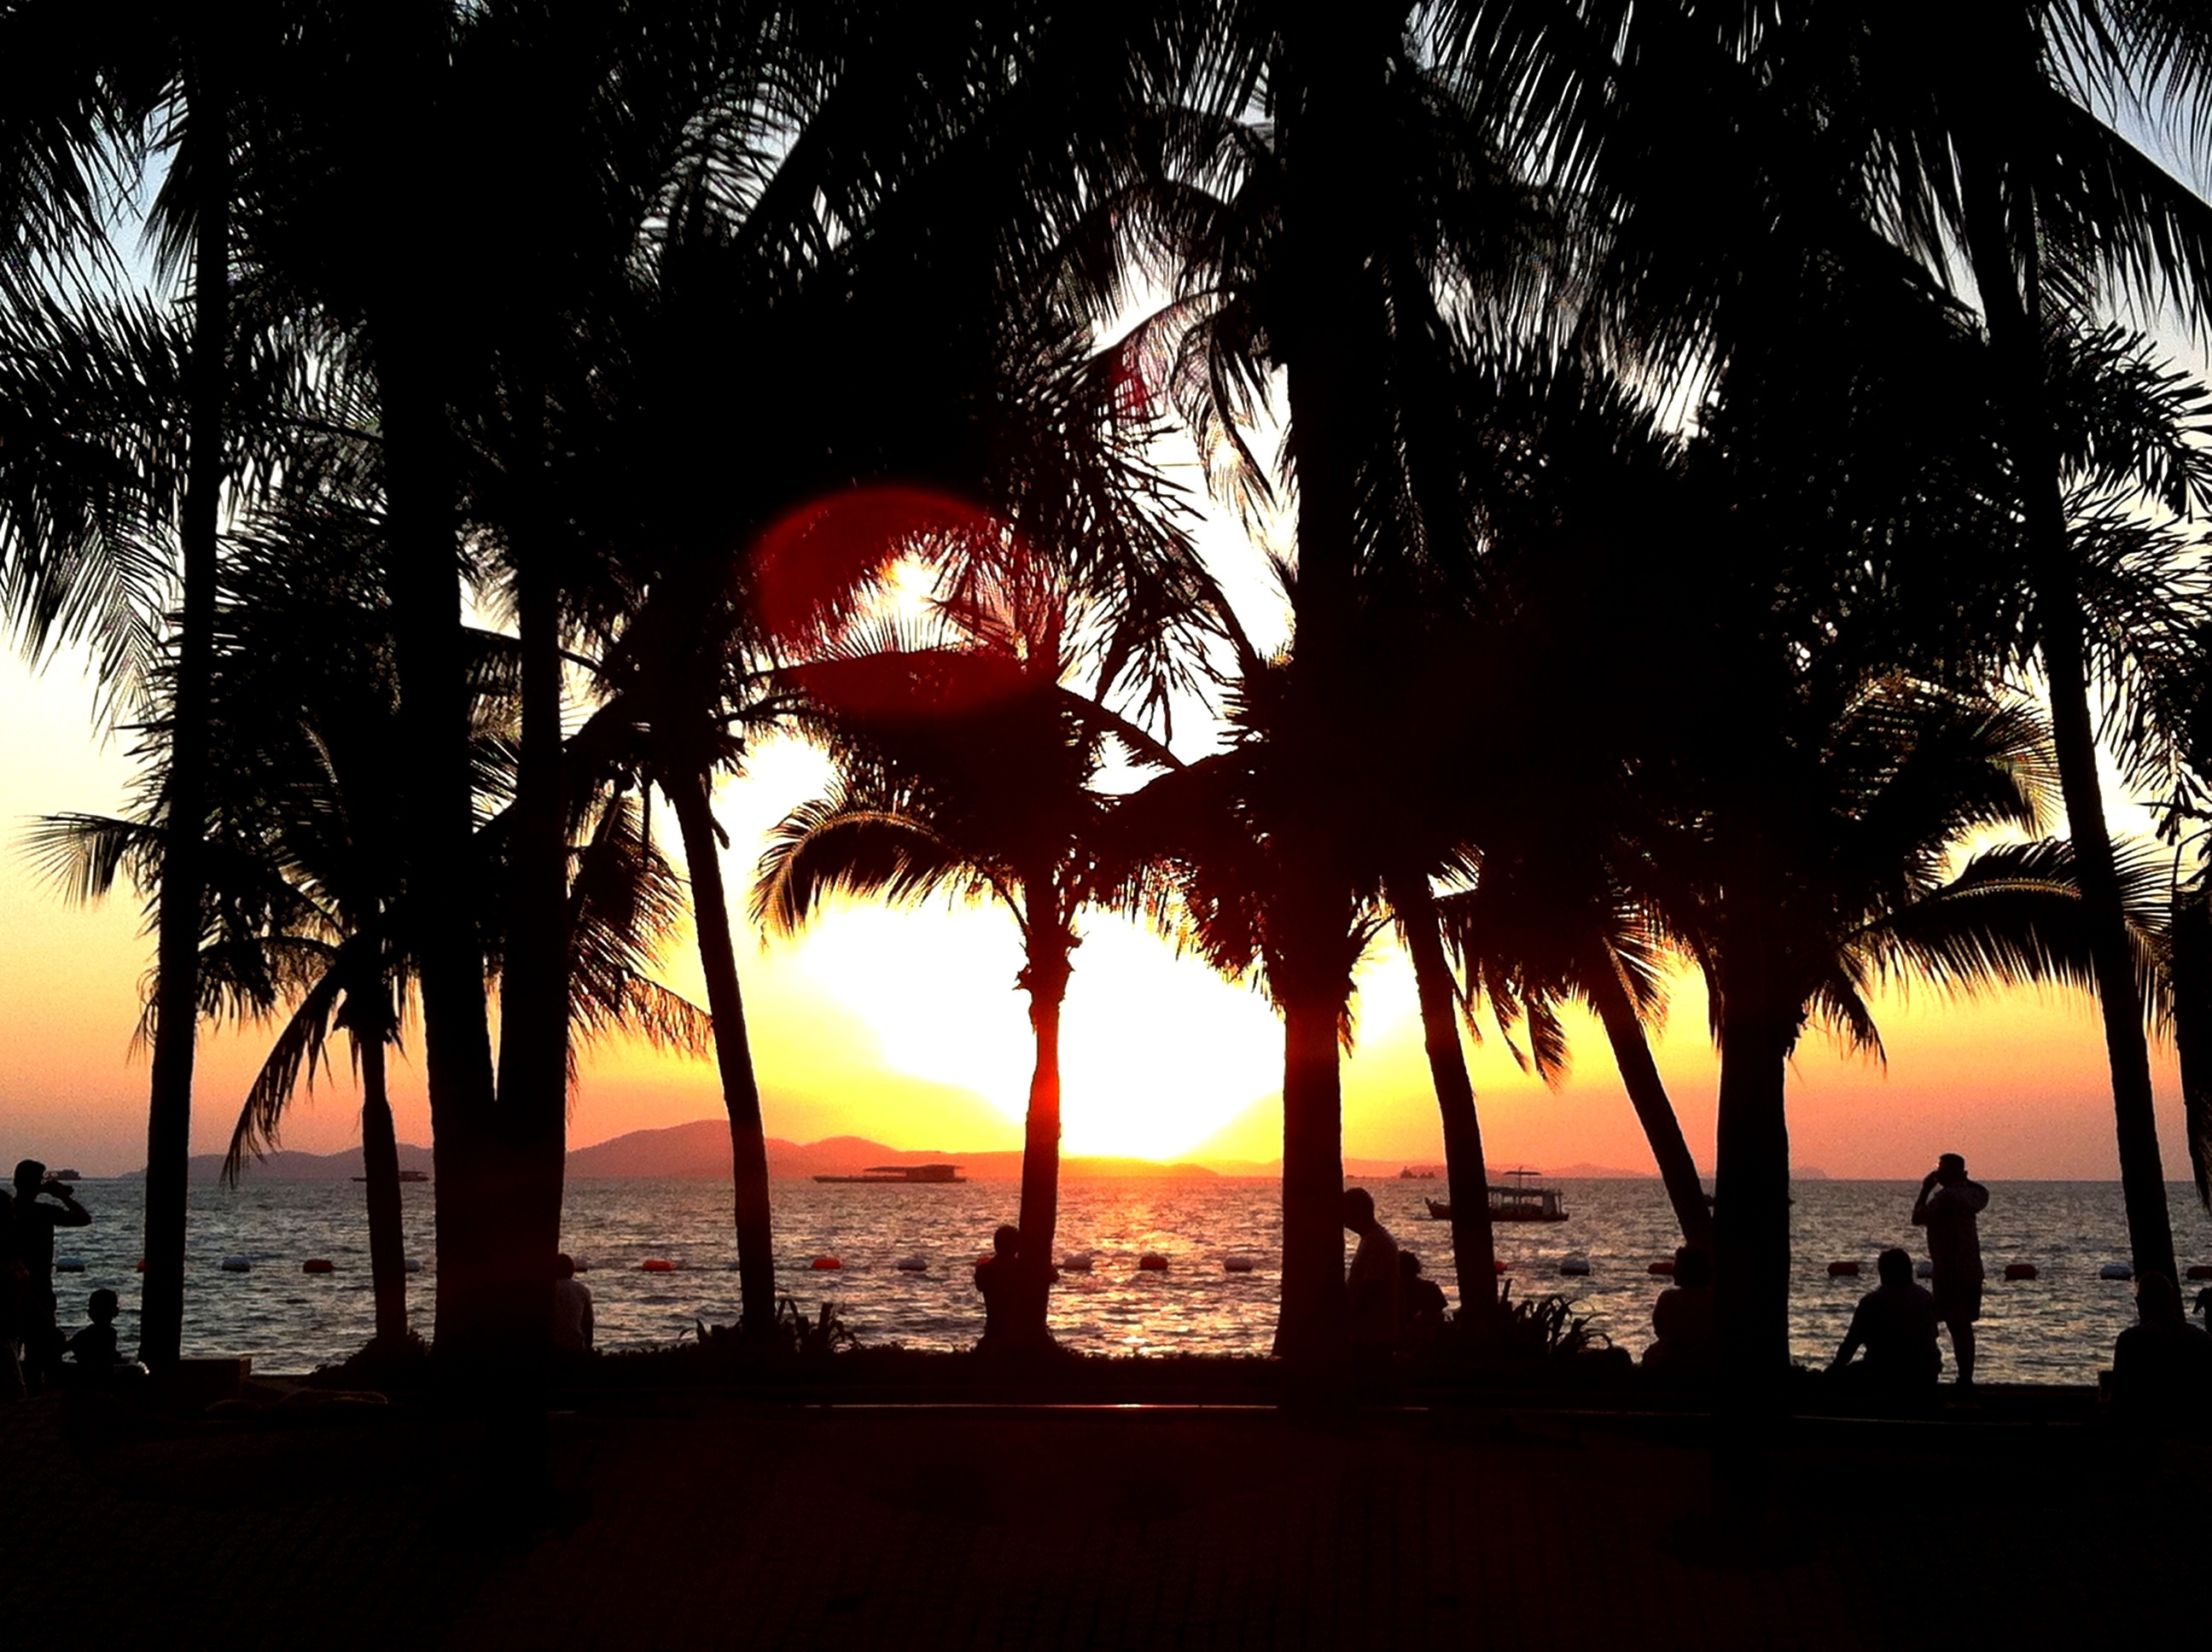
tree, sunrise, sunset, sunlight, morning, dusk, evening, tropics, woody plant, arecales, palm family